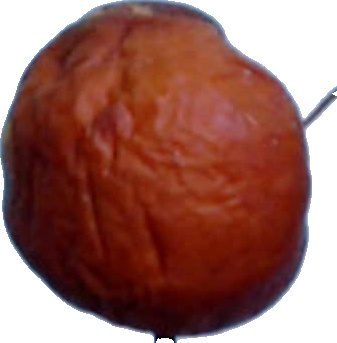
Label: apple_rotten_1